List of Major League Baseball career intentional bases on balls leaders

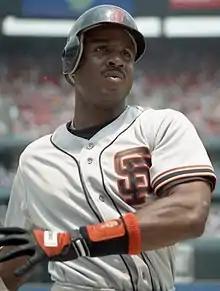
Barry Bonds, the all-time leader in intentional bases on balls.

In baseball, an intentional base on balls, usually referred to as an intentional walk and denoted in baseball scorekeeping by IBB, is a base on balls (walk) issued to a batter by a pitcher with the intent of removing the batter's opportunity to swing at the pitched ball. A pitch that is intentionally thrown far outside the strike zone for this purpose is referred to as an intentional ball. Since the season, intentional bases on balls are issued to the hitter at the discretion of a manager.